Ohio State Route 605

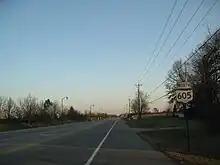
State Route 605 northbound in New Albany

A road from New Albany to north of Center Village first appeared on maps in 1924. In 1929, the road was extended to connect to Condit. SR 605 was designated in 1937, following the alignment from US 62, to a junction with the US 36/SR 3 concurrency in Condit. By 1994, jurisdiction of the portion of SR 605 between SR 37 and the US 36/SR 3 concurrency was transferred from the Ohio Department of Transportation (ODOT) to Delaware County, who renamed the road to County Road 605. As a result of this move, SR 605 took on the routing that it does today.